For Love or Money (2014 film)

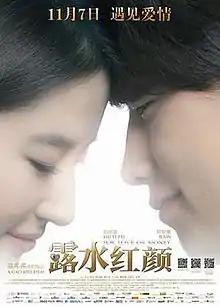
Theatrical poster

For Love or Money is a Chinese romance film based on Hong Kong novelist Amy Cheung's 2006 novel of the same name. The film was directed by Gao Xixi and starring Liu Yifei and Rain. Originally slated for release on 11 November 2014, the film was moved earlier to 7 November 2014.